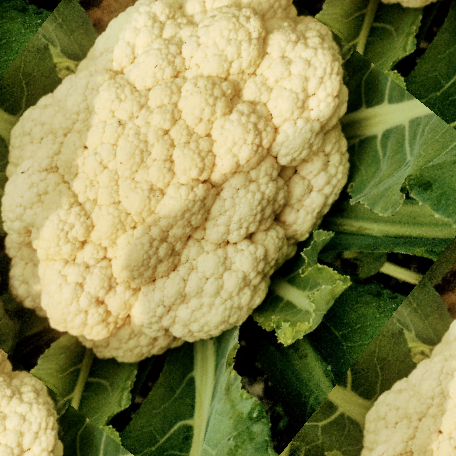
Label: Disease Free